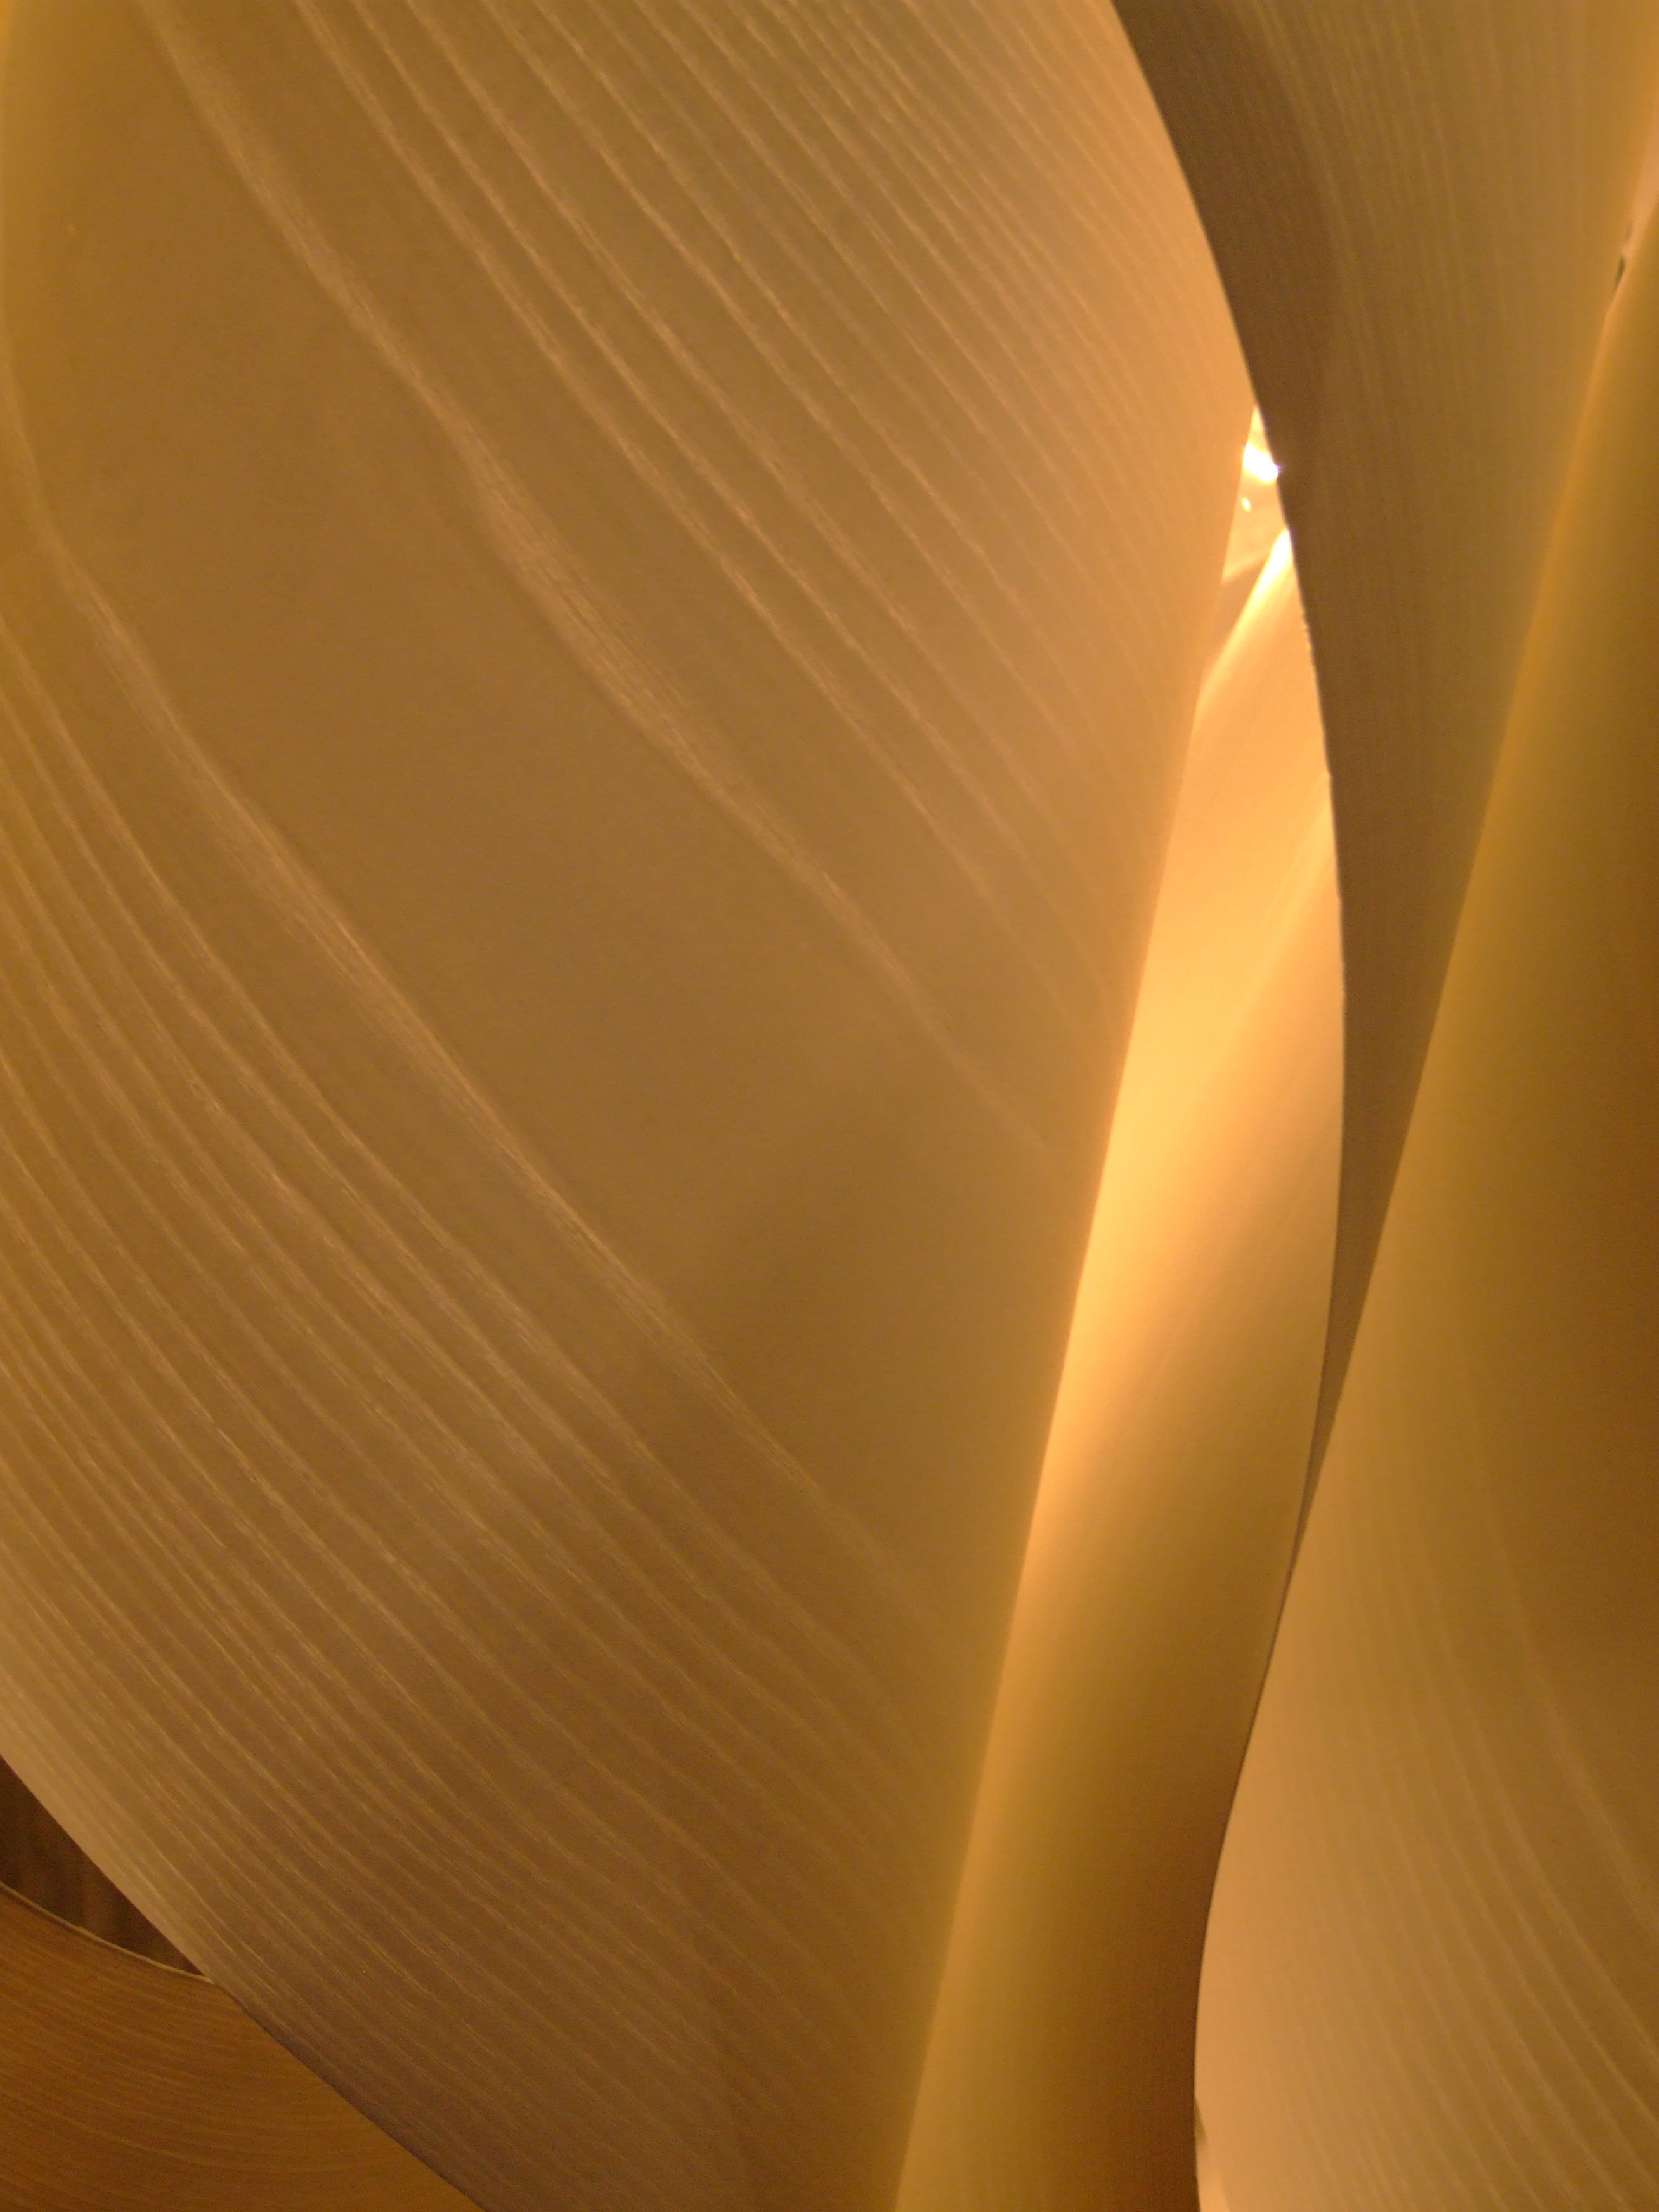
nature, light, wood, sunlight, ceiling, line, yellow, lighting, circle, sheet, shape, emotion, macro photography, beech wood